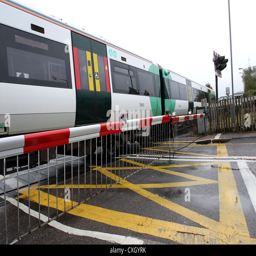
a level crossing at the train station